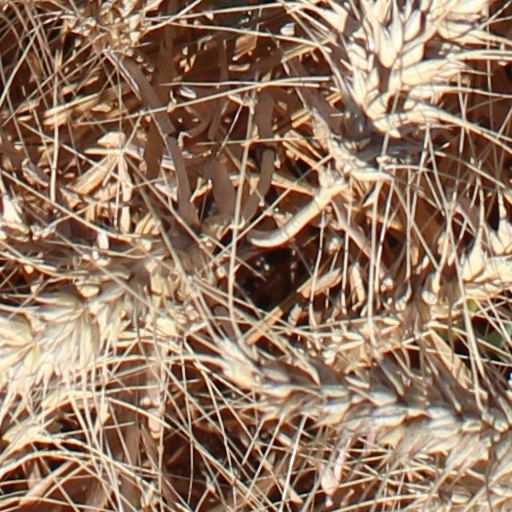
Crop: wheat